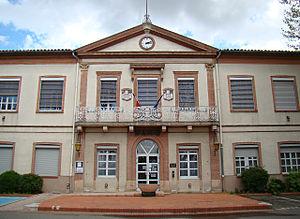
Façade de la mairie d'Aucamville, commune de la Haute-Garonne
Aucamville est une commune française située dans le département de la Haute-Garonne en région Occitanie.